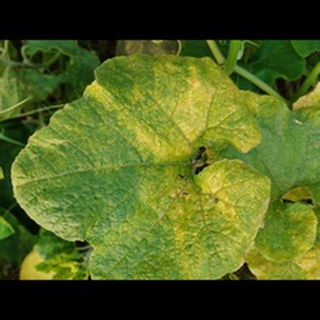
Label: pumpkin_mosaic_disease